Taylor Valley

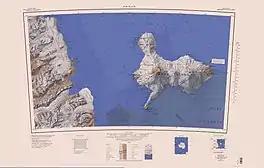
Taylor Valley in center of west of map, opposite Ross Island

Parts of the area were visited by British expeditions led by Captain Robert Falcon Scott (1901–04 and 1910–13), who referred to Taylor Valley, as well as Beacon Valley and Pyramid Trough (named later), as "dry valleys."